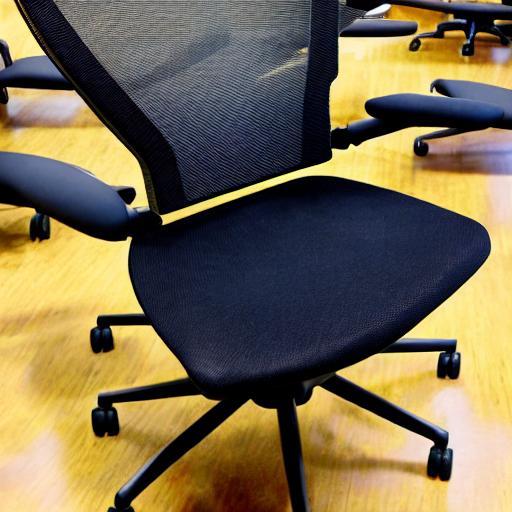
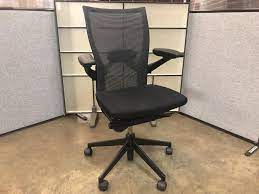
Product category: items_chair
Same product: no